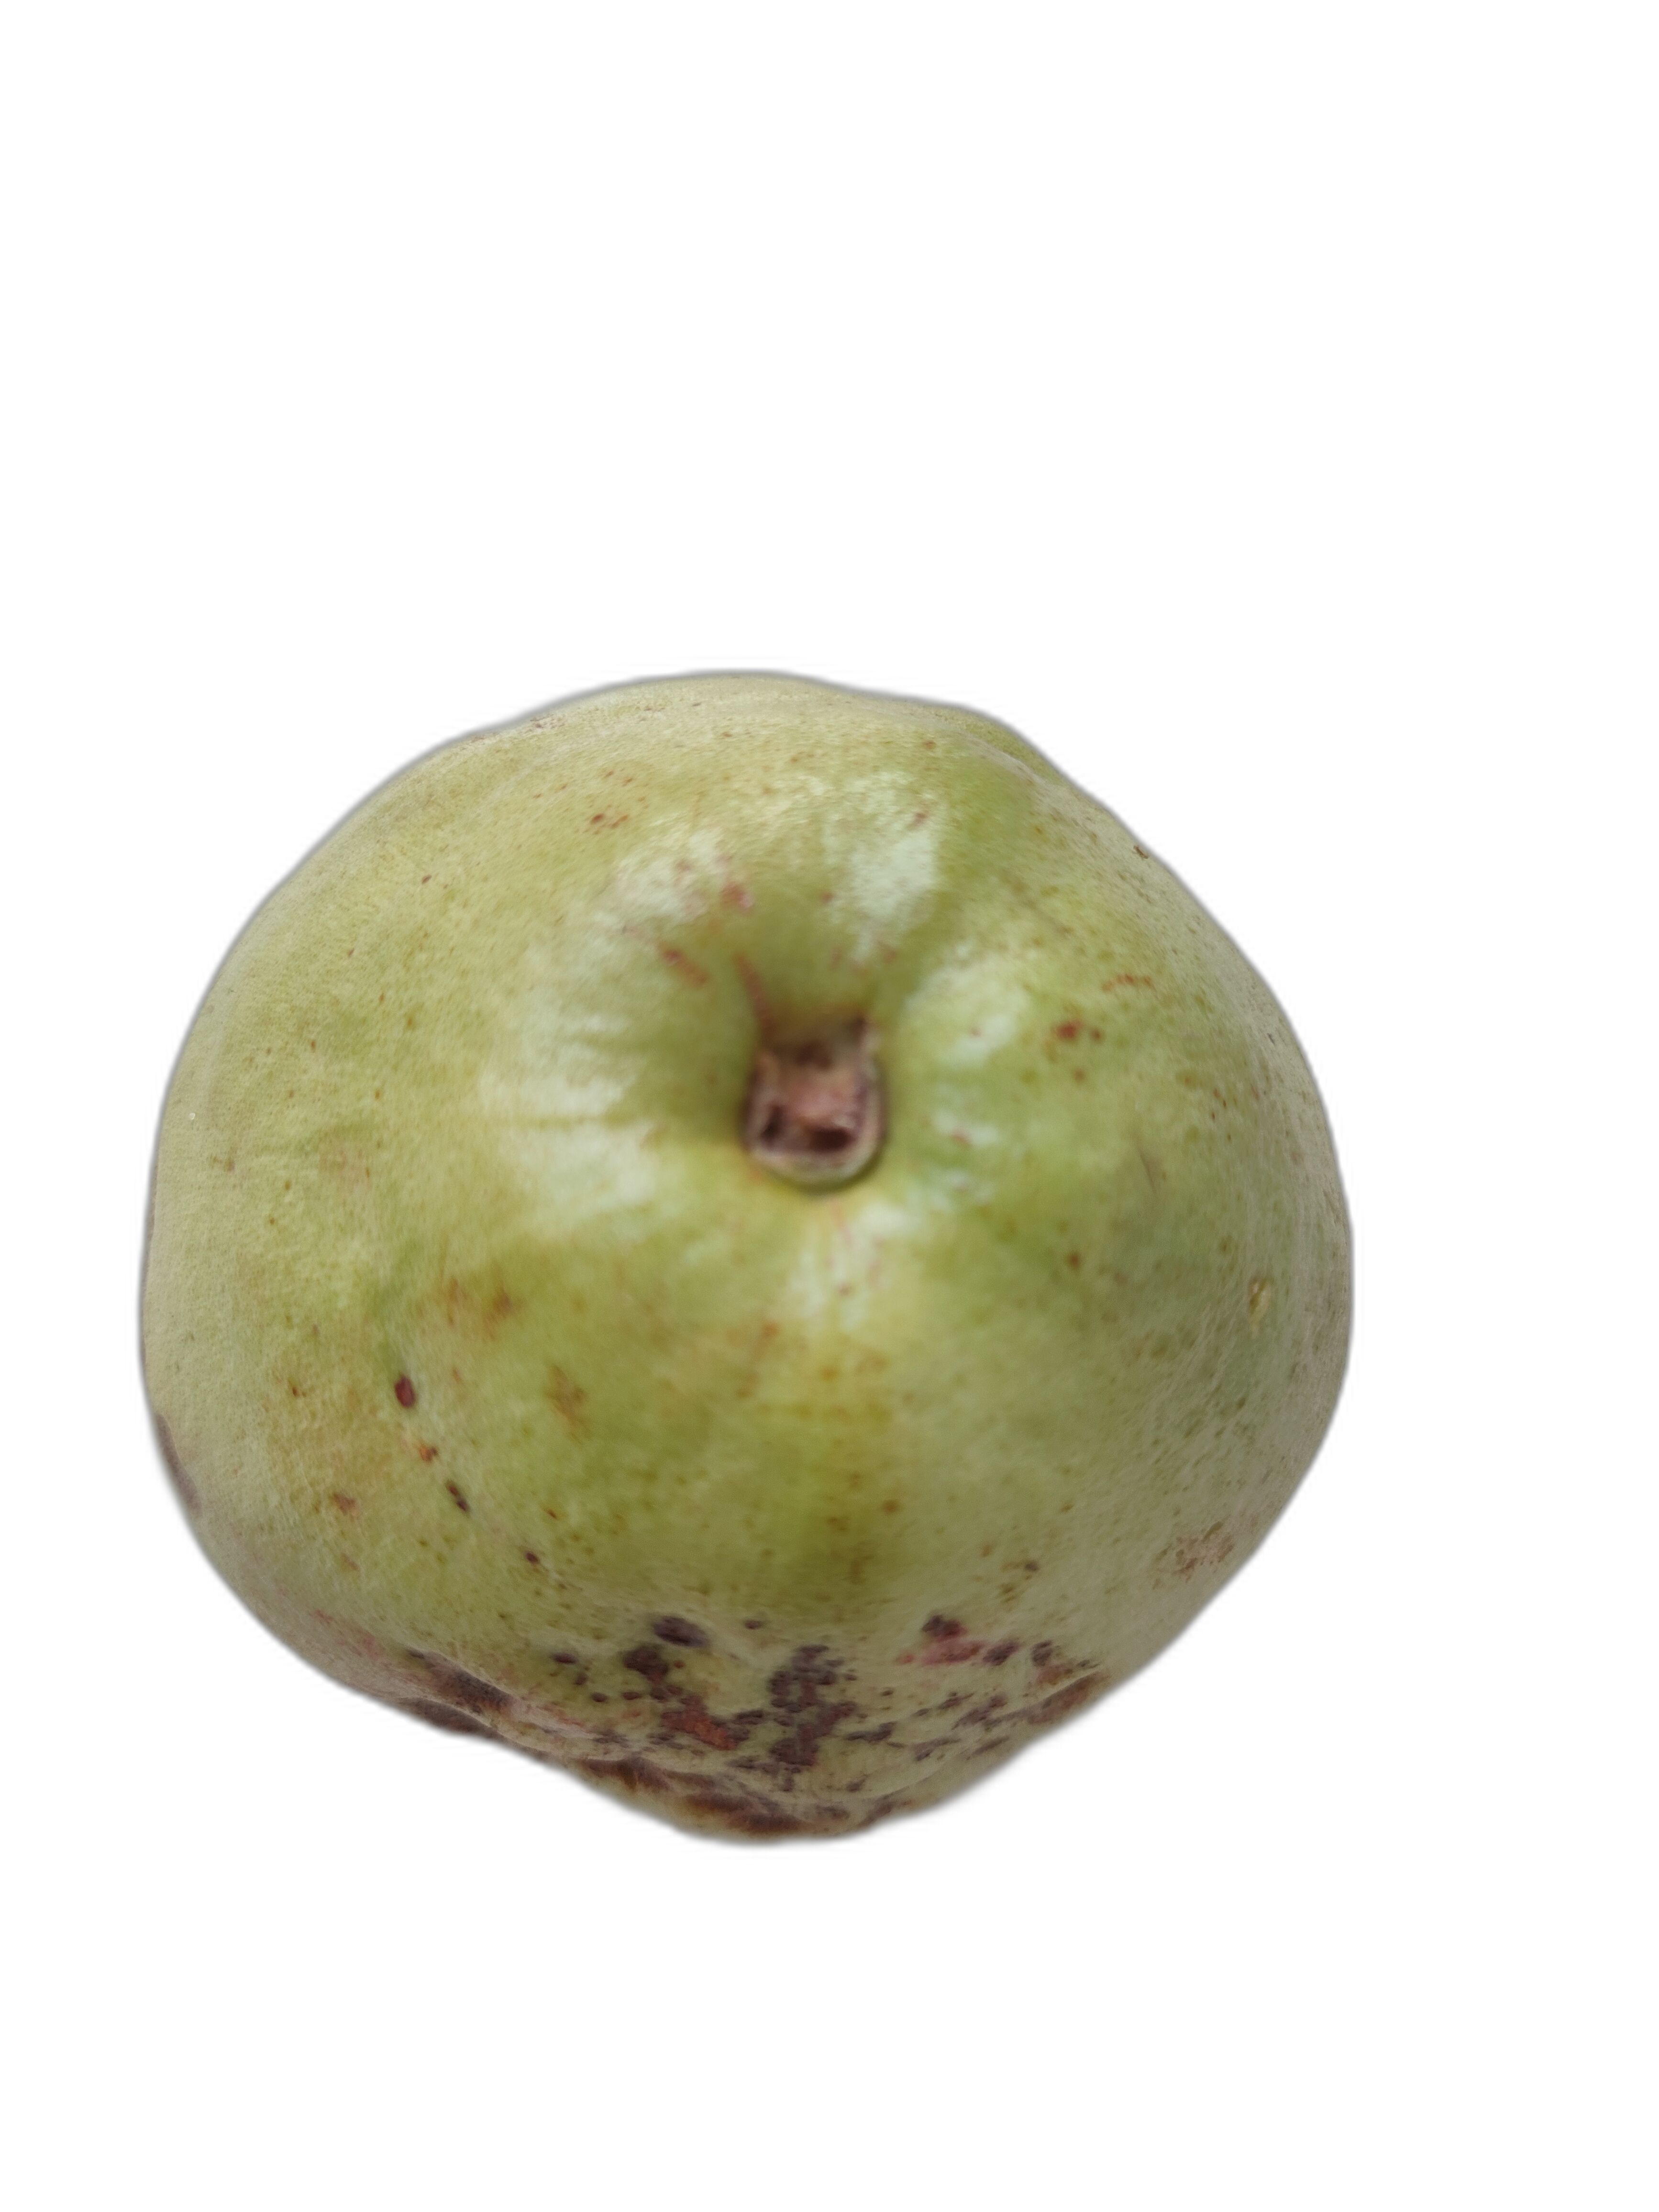
Plant part: fruit
Disease: Anthracnose